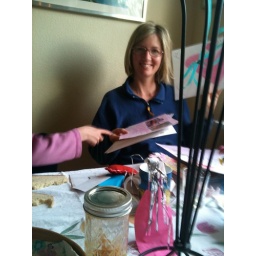
The girls decorated and set the table the night before. I was bathed in gifts. Wonderful.